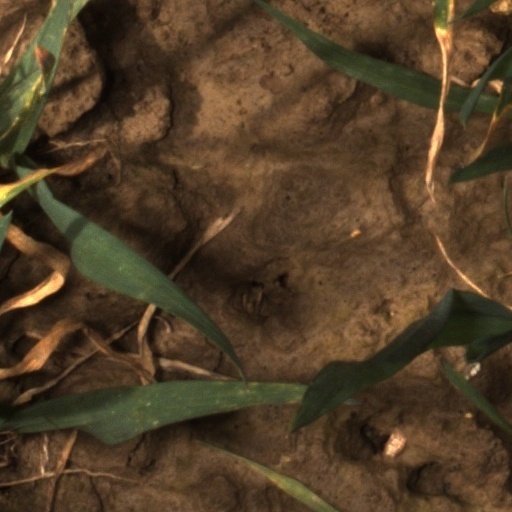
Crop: wheat